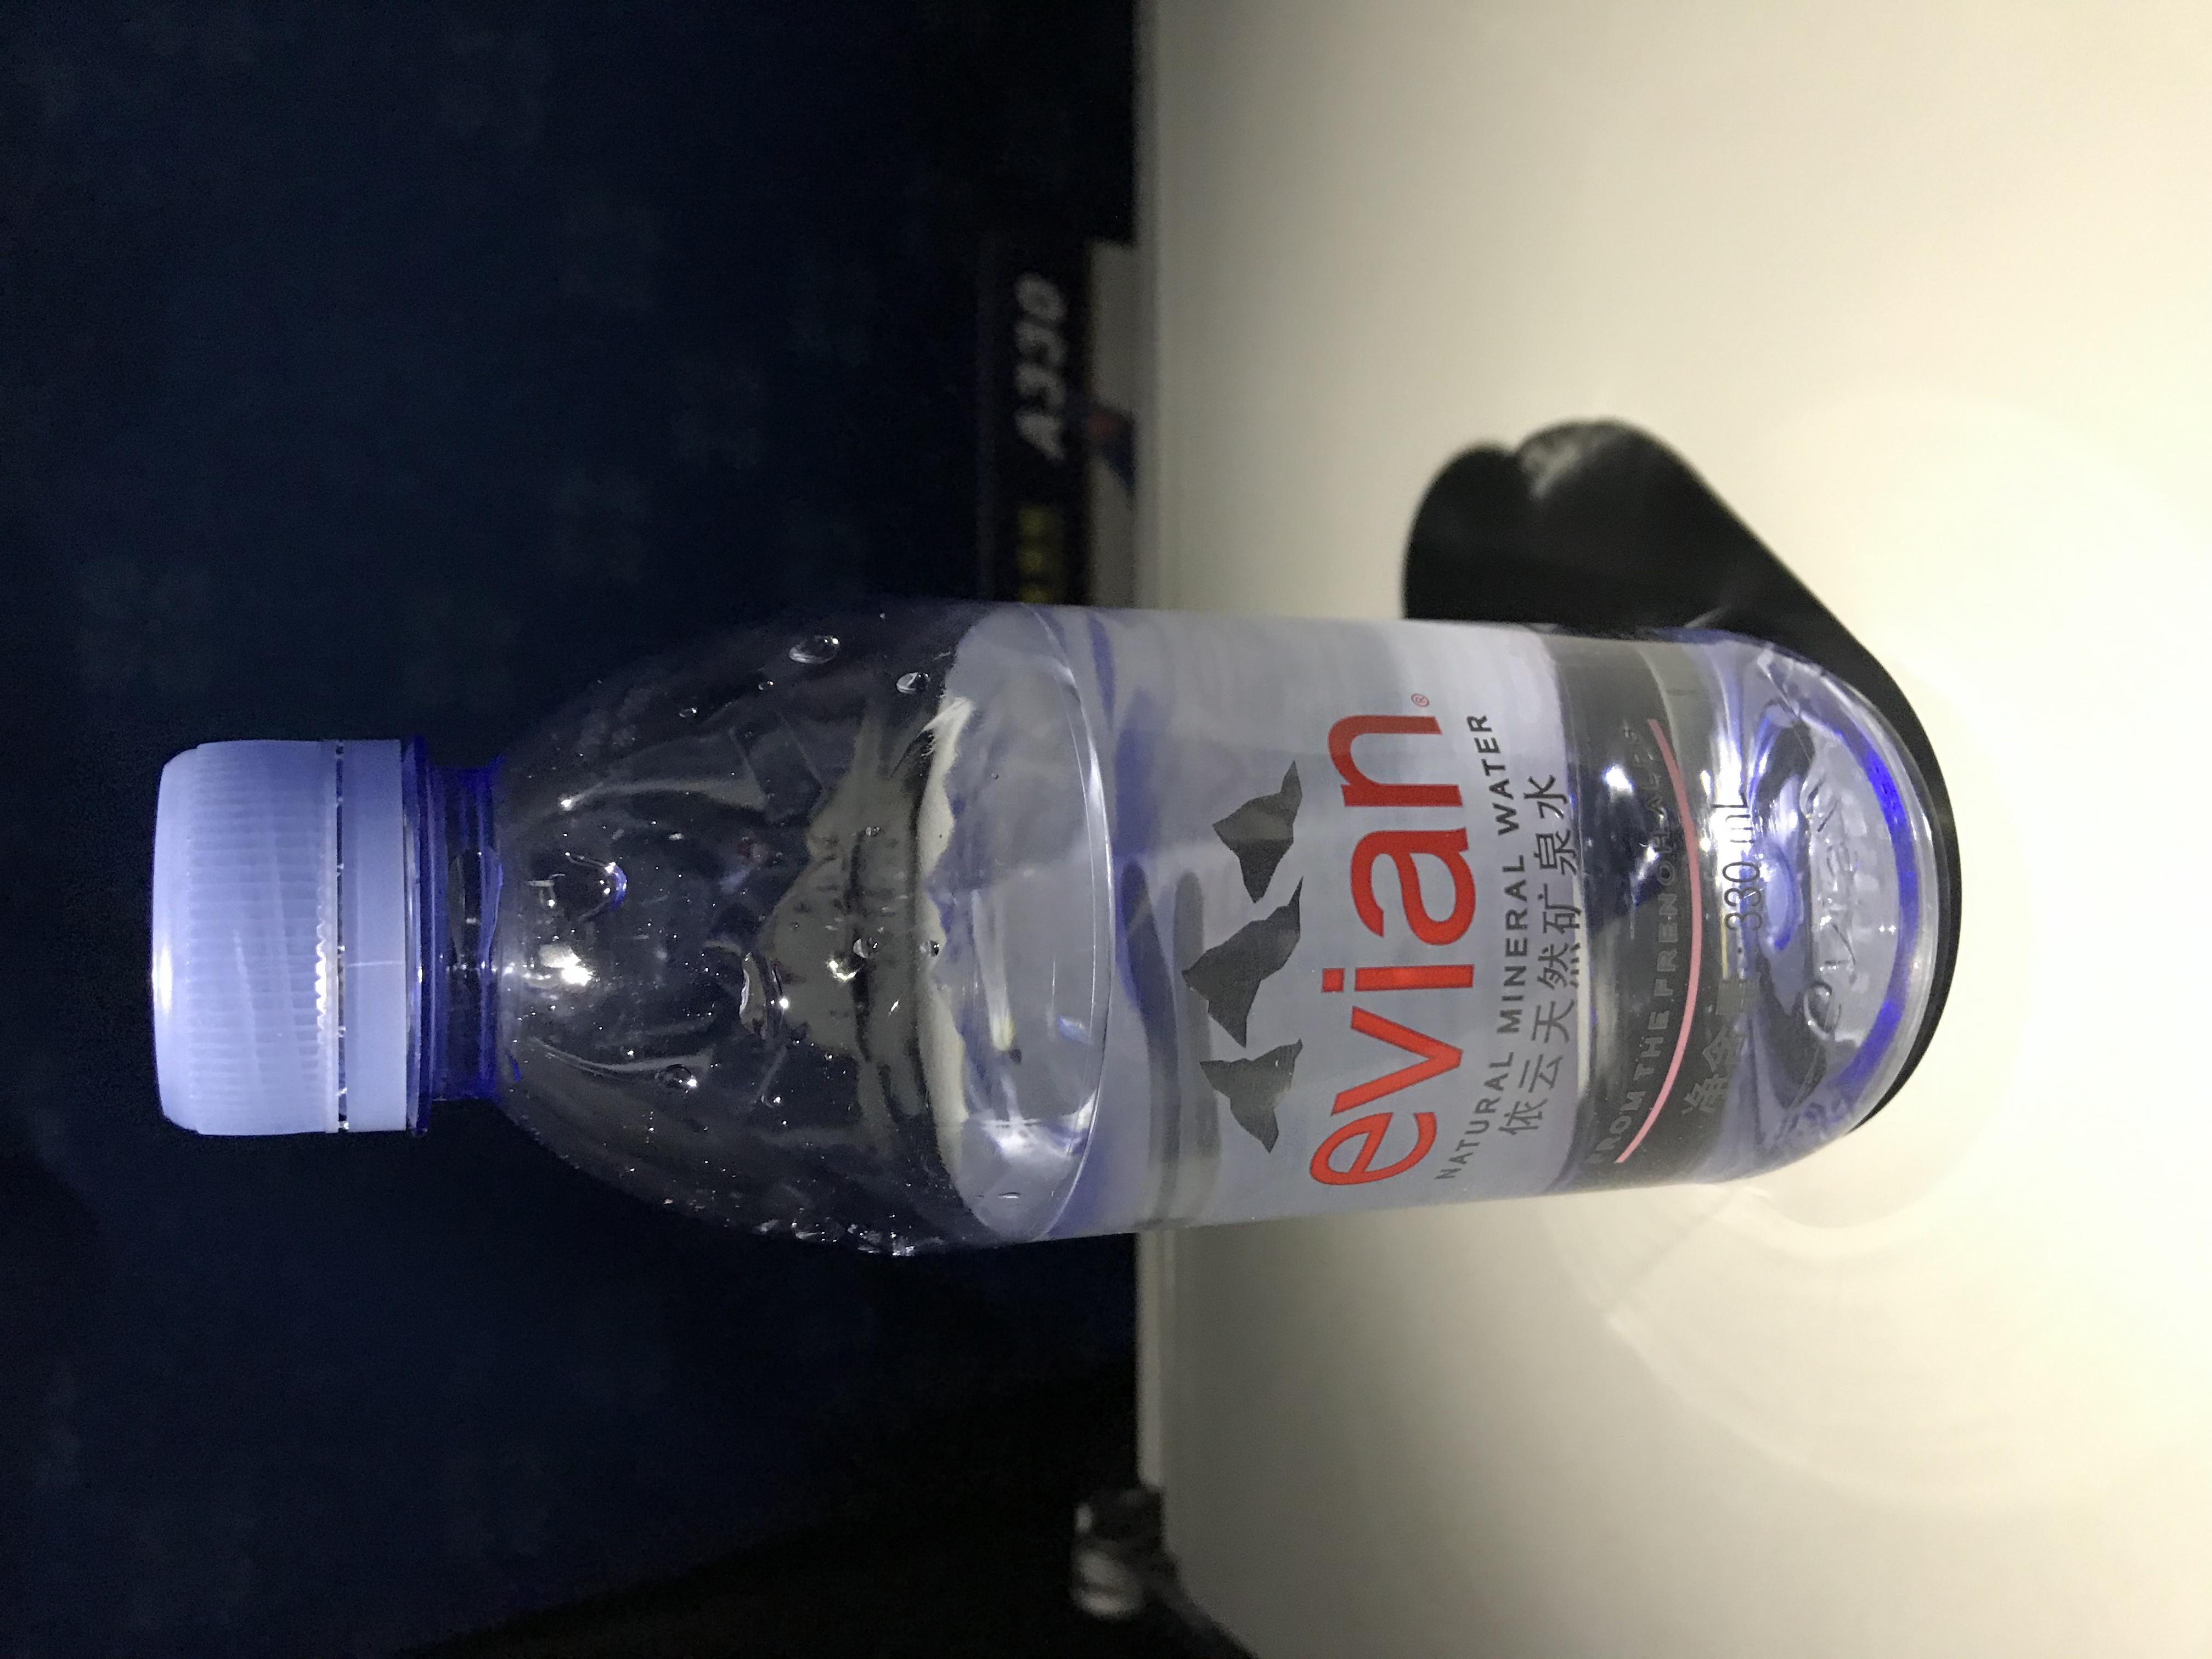
Waste category: plastic